New York high-speed rail

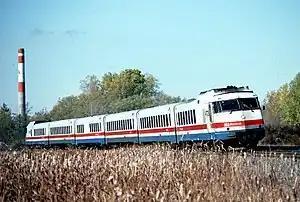
An RTL Turboliner in the 1980s.

Rail travel in New York has its roots in the early 19th century. The New York Central water-level route roughly followed the path of the Erie Canal, with four tracks along much of the route. For many years the "20th Century Limited" and "Empire State Express" services, to Chicago and Buffalo were among the fastest trains in the world, with average speeds topping and top speeds reportedly well over . Rail travel largely stagnated in the post-World War II economic boom, as the New York Thruway was built, and then the rest of the highway transportation and suburban lifestyles burgeoned. Nonetheless, rail culture lived on in the New York metropolitan area. It was kept alive by the subway culture in New York City, as well as suburban routes on Long Island and the northern suburbs of the city. The Long Island Rail Road and Metro-North Railroad are the two largest commuter railroads in the United States. New Jersey Transit, which serves New Jersey commuters to Manhattan, Philadelphia, and points within New Jersey, is also a major player in the U.S. commuter rail market. Potential also exists for a high-speed rail line to Montreal, Quebec, Canada along an existing train right-of-way.